Élodie Gossuin

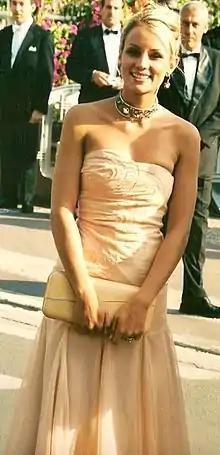
Gossuin at the 2001 Cannes Film Festival

She won the Miss Picardy beauty contest in November 2000, which qualified her to compete for the Miss France 2001 title in Monaco on 9 December 2000, broadcast directly on TF1 with an audience of 14 million viewers. She won that contest and as a result received considerable press coverage.